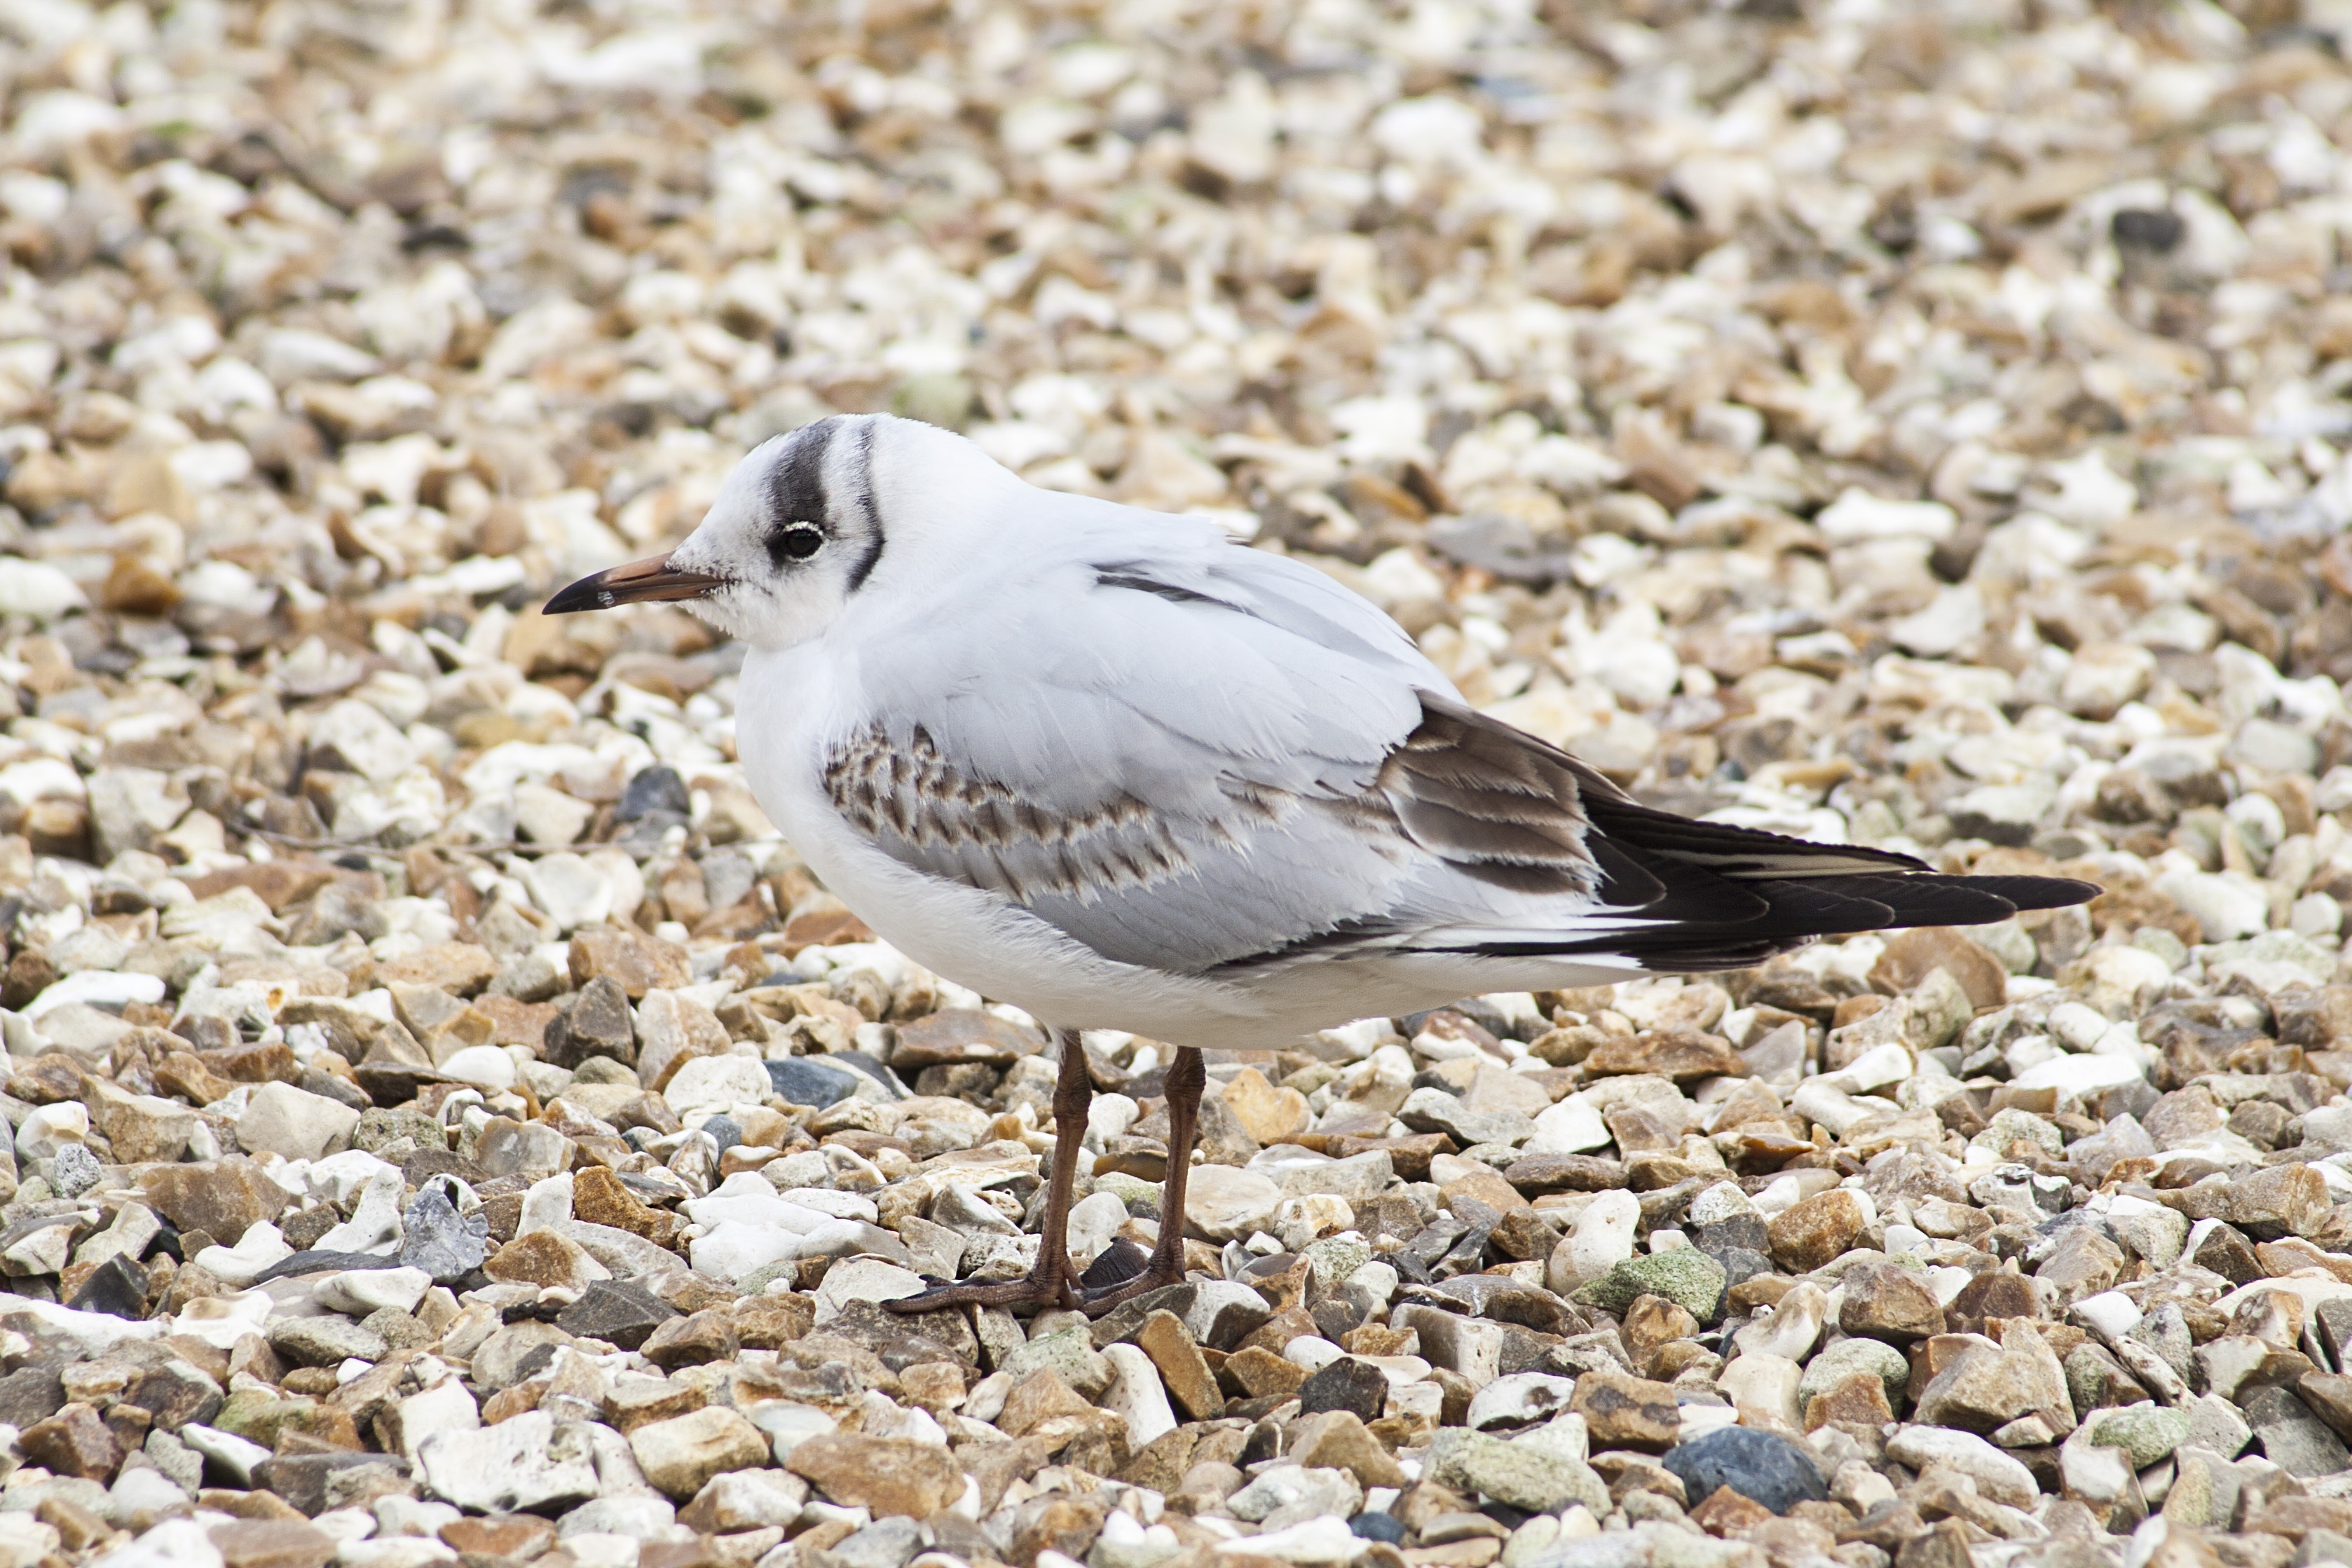
nature, bird, wing, animal, seabird, seaside, wildlife, wild, beak, natural, feather, fowl, fauna, plumage, ornithology, vertebrate, birdwatching, waterfowl, mallard, shorebird, sandpiper, lark, charadriiformes, perching bird, emberizidae, cinclidae, calidrid